SpaceShipOne flight 17P

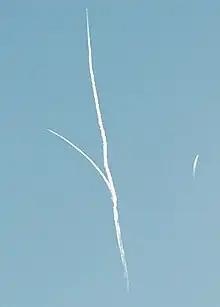
Launch of the Rockets on SpaceShipOne

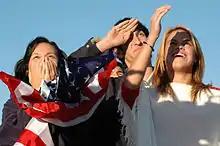
Family of Brian Binnie react as he launches into Space on the final SpaceShipOne Flight 17P

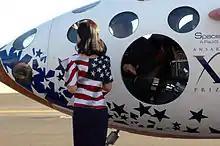
Wife of astronaut Brian Binnie greets him upon completion of the final flight

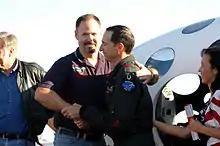
Brian Binnie moments after returning to earth in SpaceShipOne's final mission 17P

"All times are in PDT, which is seven hours behind UTC. This was the local civil time at the spaceport on the day of the flight."